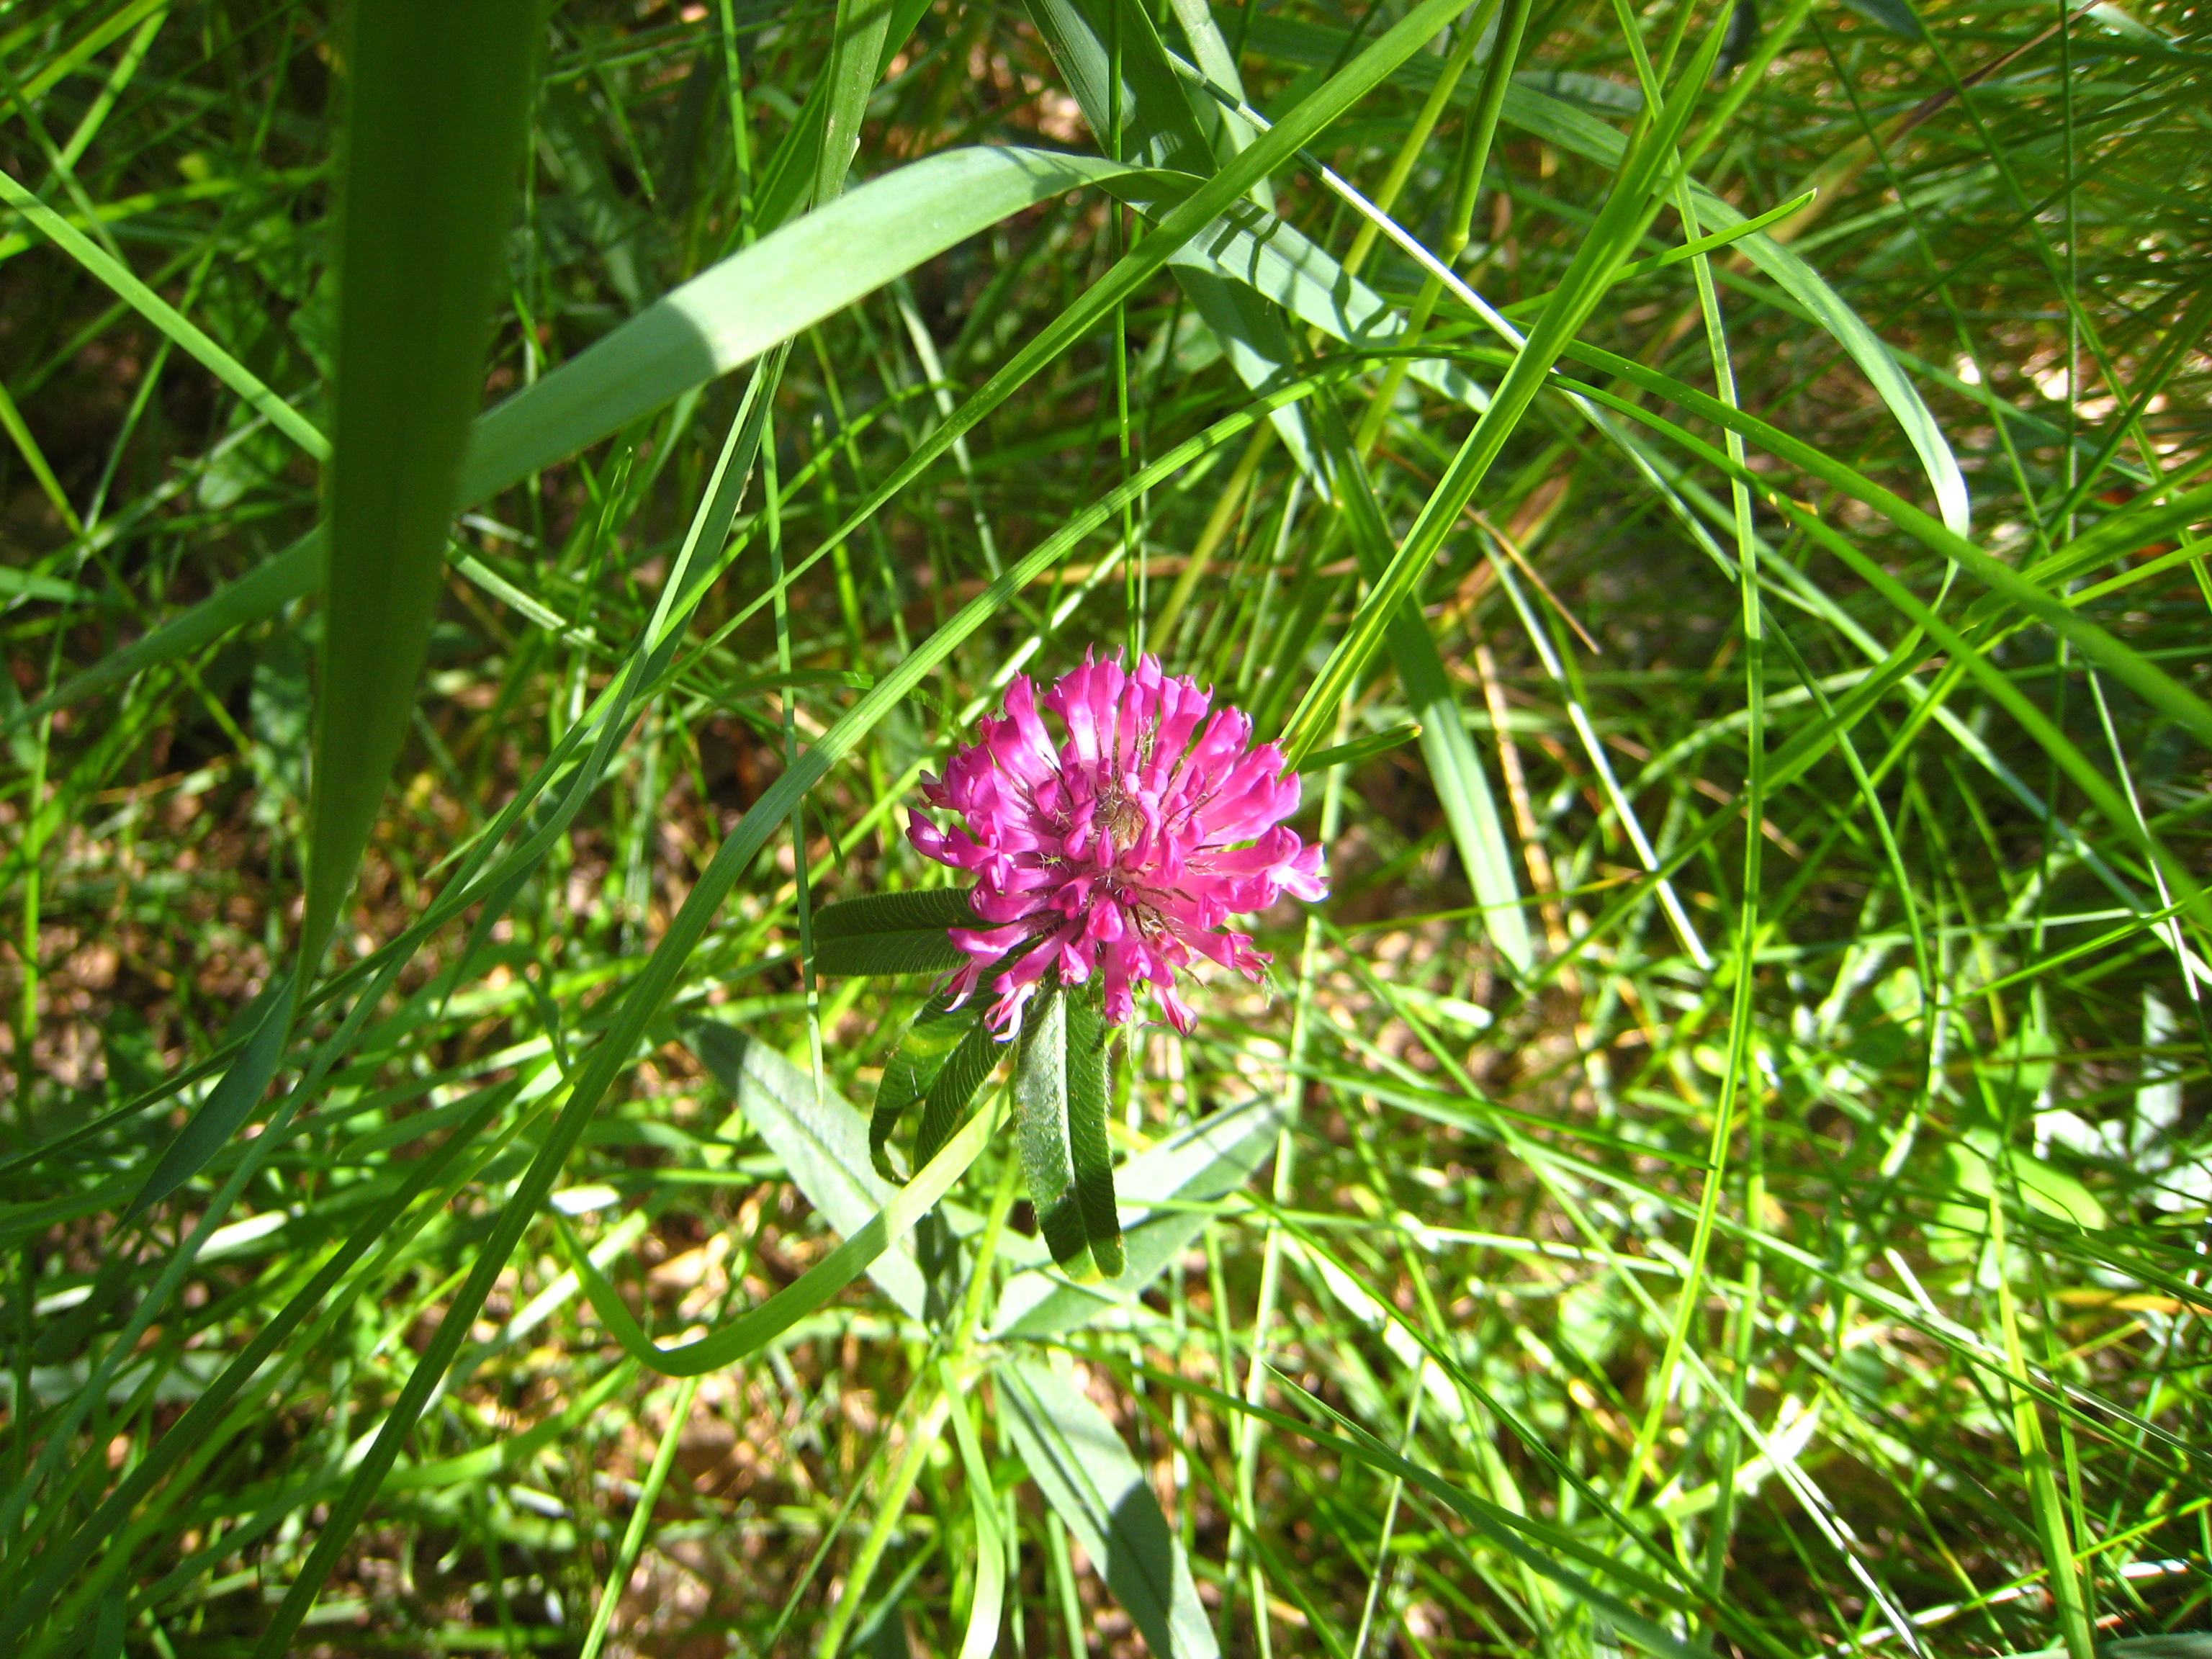
flower, plant, flora, grass, meadow, grass family, plant community, flowering plant, groundcover